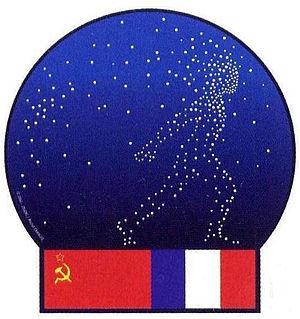
Insigne de la mission franco-russe PVH (Premier Vol Habité), à bord du soyouz T-6 en 1982, au cours de laquelle le spationaute Jean-Loup Chrétien fut le premier européen de l'ouest et le premier français dans l'espace.
Jean-Loup Jacques Marie Chrétien, né le 20 août 1938 à La Rochelle, est un général français, pilote de chasse puis spationaute au CNES. Il est le premier Français, le premier francophone et le premier Européen de l'Ouest spationaute en 1982 lors de la mission franco-soviétique PVH à bord de la station Saliout 7. Il est également le premier non-Russe et non-Américain à effectuer une sortie extra-véhiculaire dans l'espace.